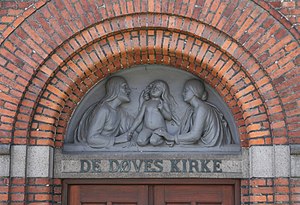
De Døves Kirke / Kirkebygningen
Døves Kirke ligger på Falkoner Allé 132, i Frederiksberg Kommune.